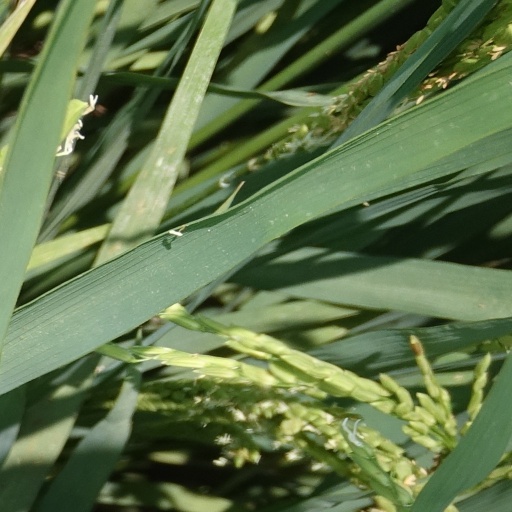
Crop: rice